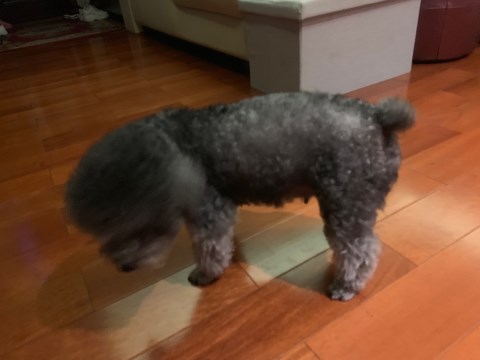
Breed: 2925-n000114-toy_poodle